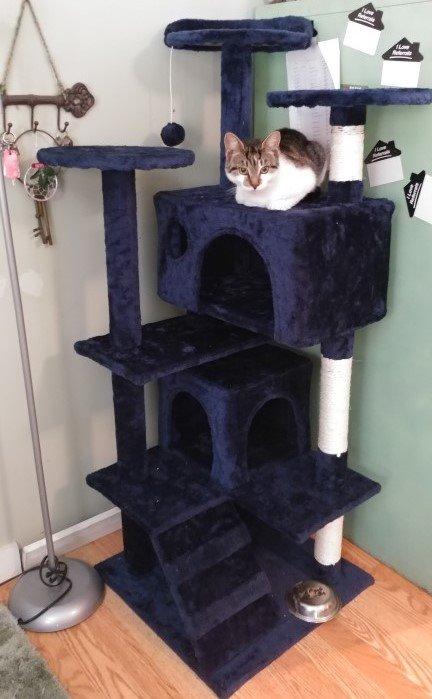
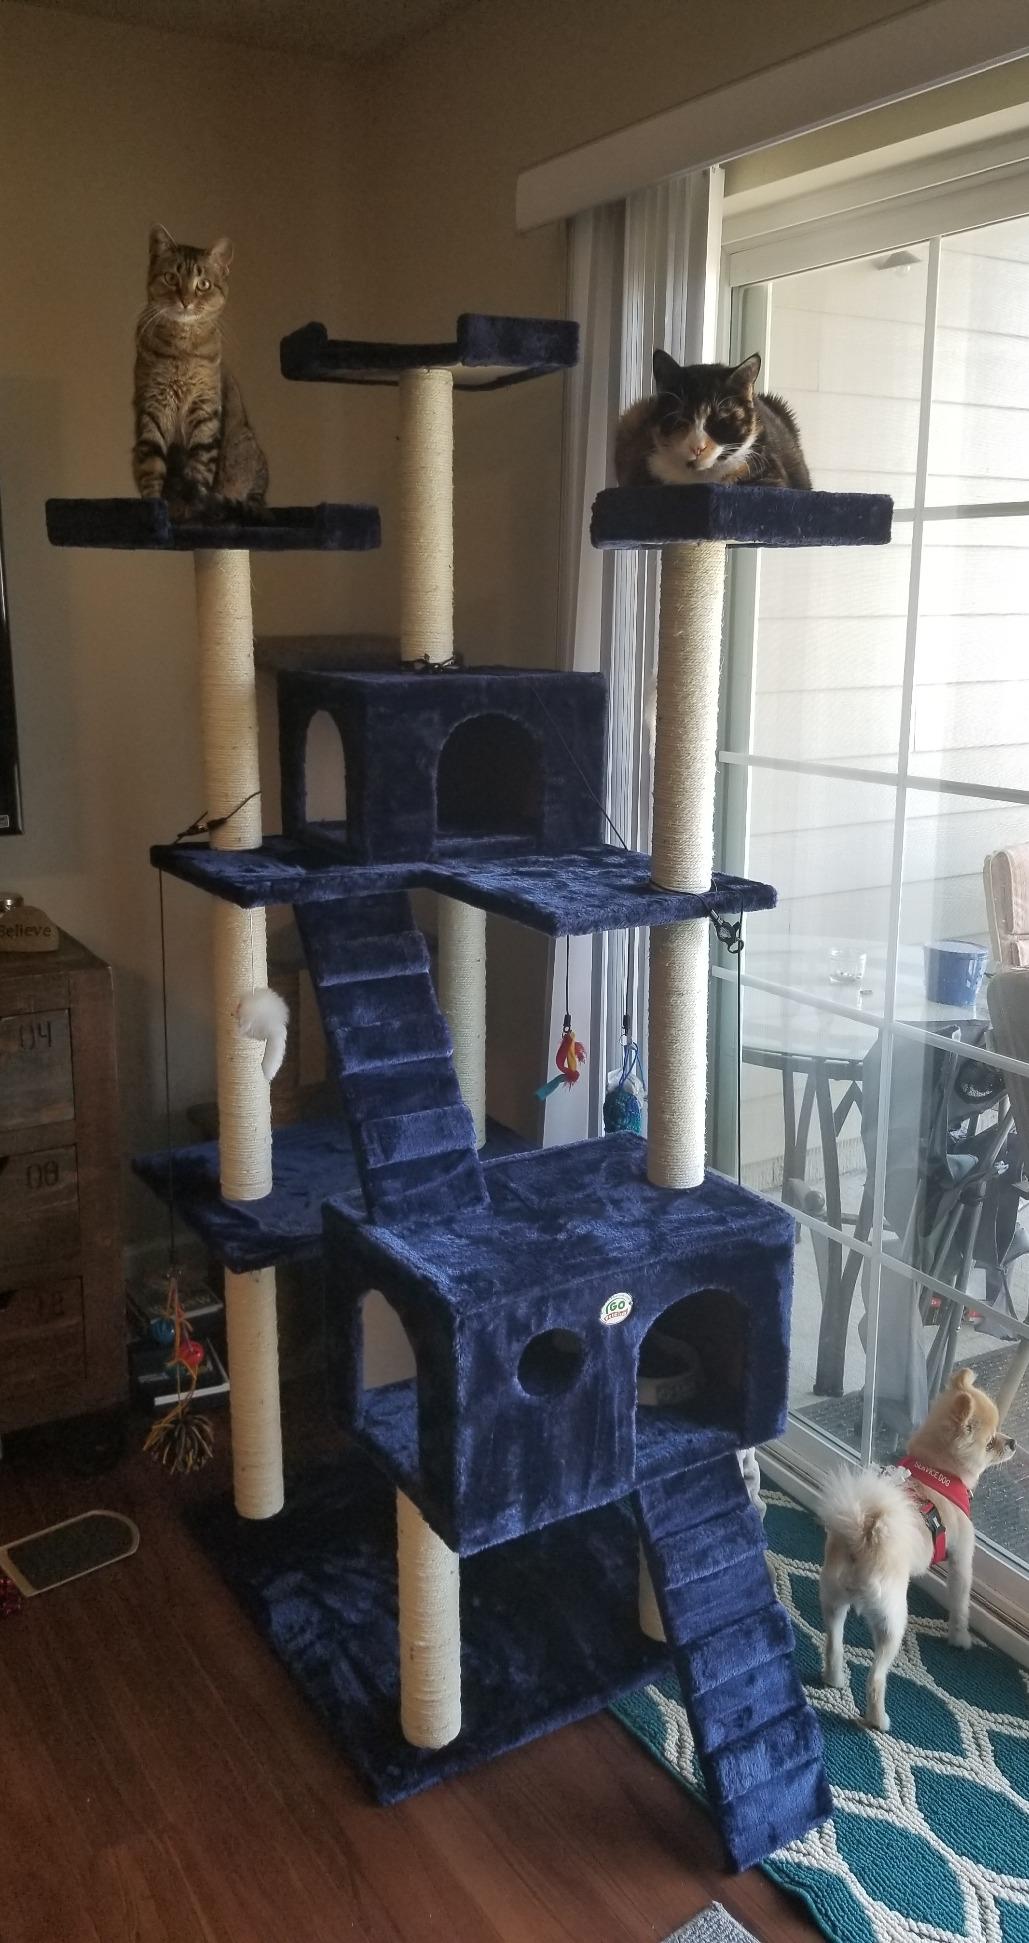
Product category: items_cat tree
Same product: no